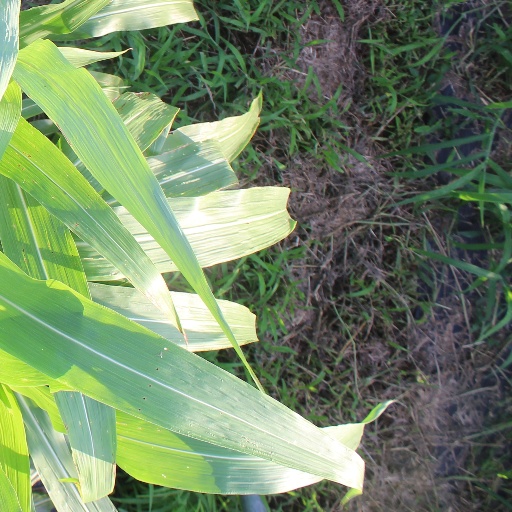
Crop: sorghum